Roman Square (Podgorica)

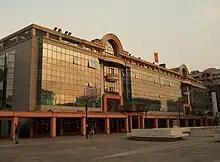
The government institutions building

The following government ministries are (at least partially) located on the square: